Maysville, Allen County, Ohio

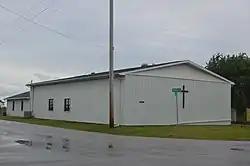
Auglaize United Baptist Church

Maysville is an unincorporated community in Allen and Hardin counties, in the U.S. state of Ohio.